St. Mary's Church, Kilkenny

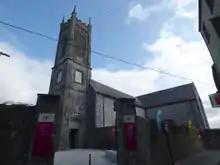
The church in 2018

St. Mary's Church was a church in Kilkenny, Ireland, first built in 1202 at the time of the Norman settlement of the town. The church building was deconsecrated in 1957 and has been used as the Medieval Mile Museum since 2017.